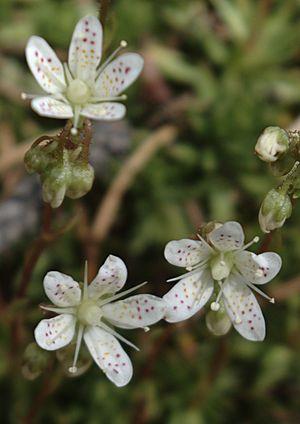
La saxifrage épineuse est une espèce de plante herbacée du genre Saxifraga et de la famille des Saxifragacées.